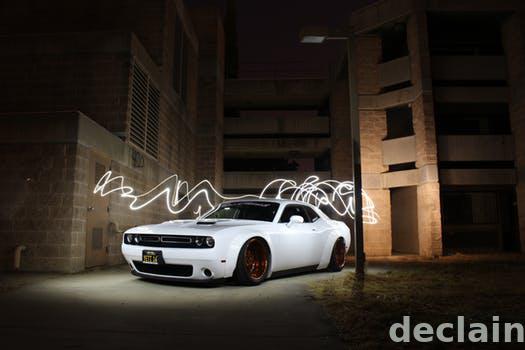
Label: Watermark